Answer in natural language. Estimate the real world distances between objects in the image. Which object is closer to framed mountain landscape photo, white color dining table or wooden stool? Choose between the following options: white color dining table or wooden stool
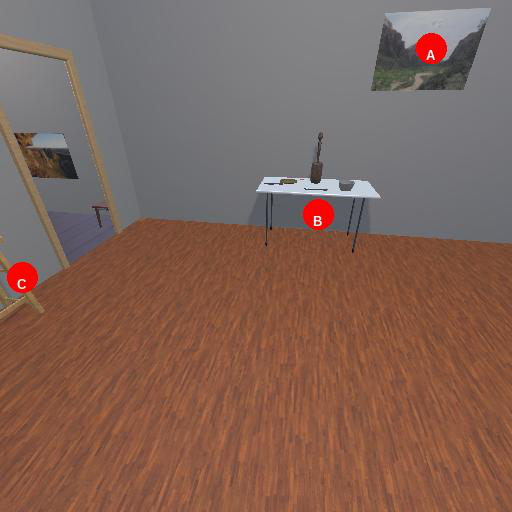
<answer>white color dining table</answer>